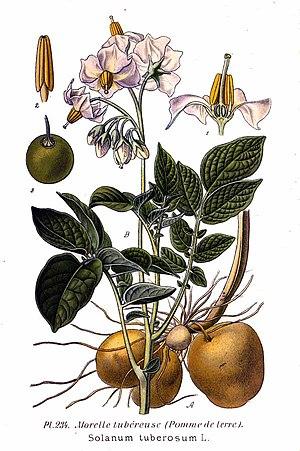
Une plante toxique, ou plante vénéneuse, est une plante susceptible d'être toxique pour l'homme ou les animaux, les animaux herbivores étant particulièrement exposés. Ces plantes contiennent, au moins dans certains de leurs organes, des substances chimiques qui peuvent, lorsqu'elle sont ingérées par un organisme, ou mises en contact avec celui-ci, exercer, dans certaines conditions notamment de dose, un effet nocif, soit immédiat, soit à la suite d'une action cumulative toxique.
La pomme de terre ou patate, est un tubercule comestible produit par l’espèce Solanum tuberosum, appartenant à la famille des solanacées. Le terme désigne également la plante elle-même, plante herbacée, vivace par ses tubercules mais toujours cultivée comme une culture annuelle. La pomme de terre est une plante qui réussit dans la plupart des sols, mais elle préfère les sols légers légèrement acides. La plante est sujette aux maladies dans des sols calcaires ou manquant d’humus.